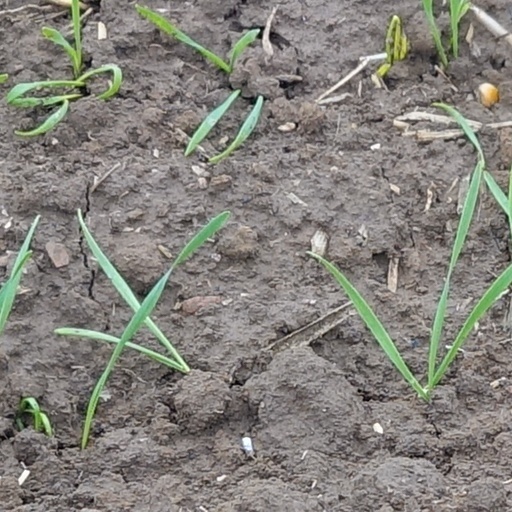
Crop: wheat